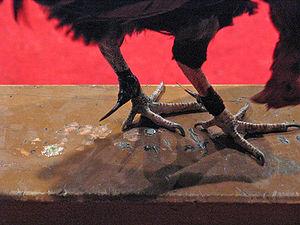
Le combat de coqs est un type de combat d’animaux qui consiste à faire s'affronter deux coqs domestiques préparés aux combats sur une aire circulaire prévue à cet effet. Cette pratique ancienne est controversée en raison des mutilations que subissent les coqs tant et si bien qu'elle est interdite dans de nombreux pays. Cette tradition reste néanmoins populaire dans différentes régions du globe.